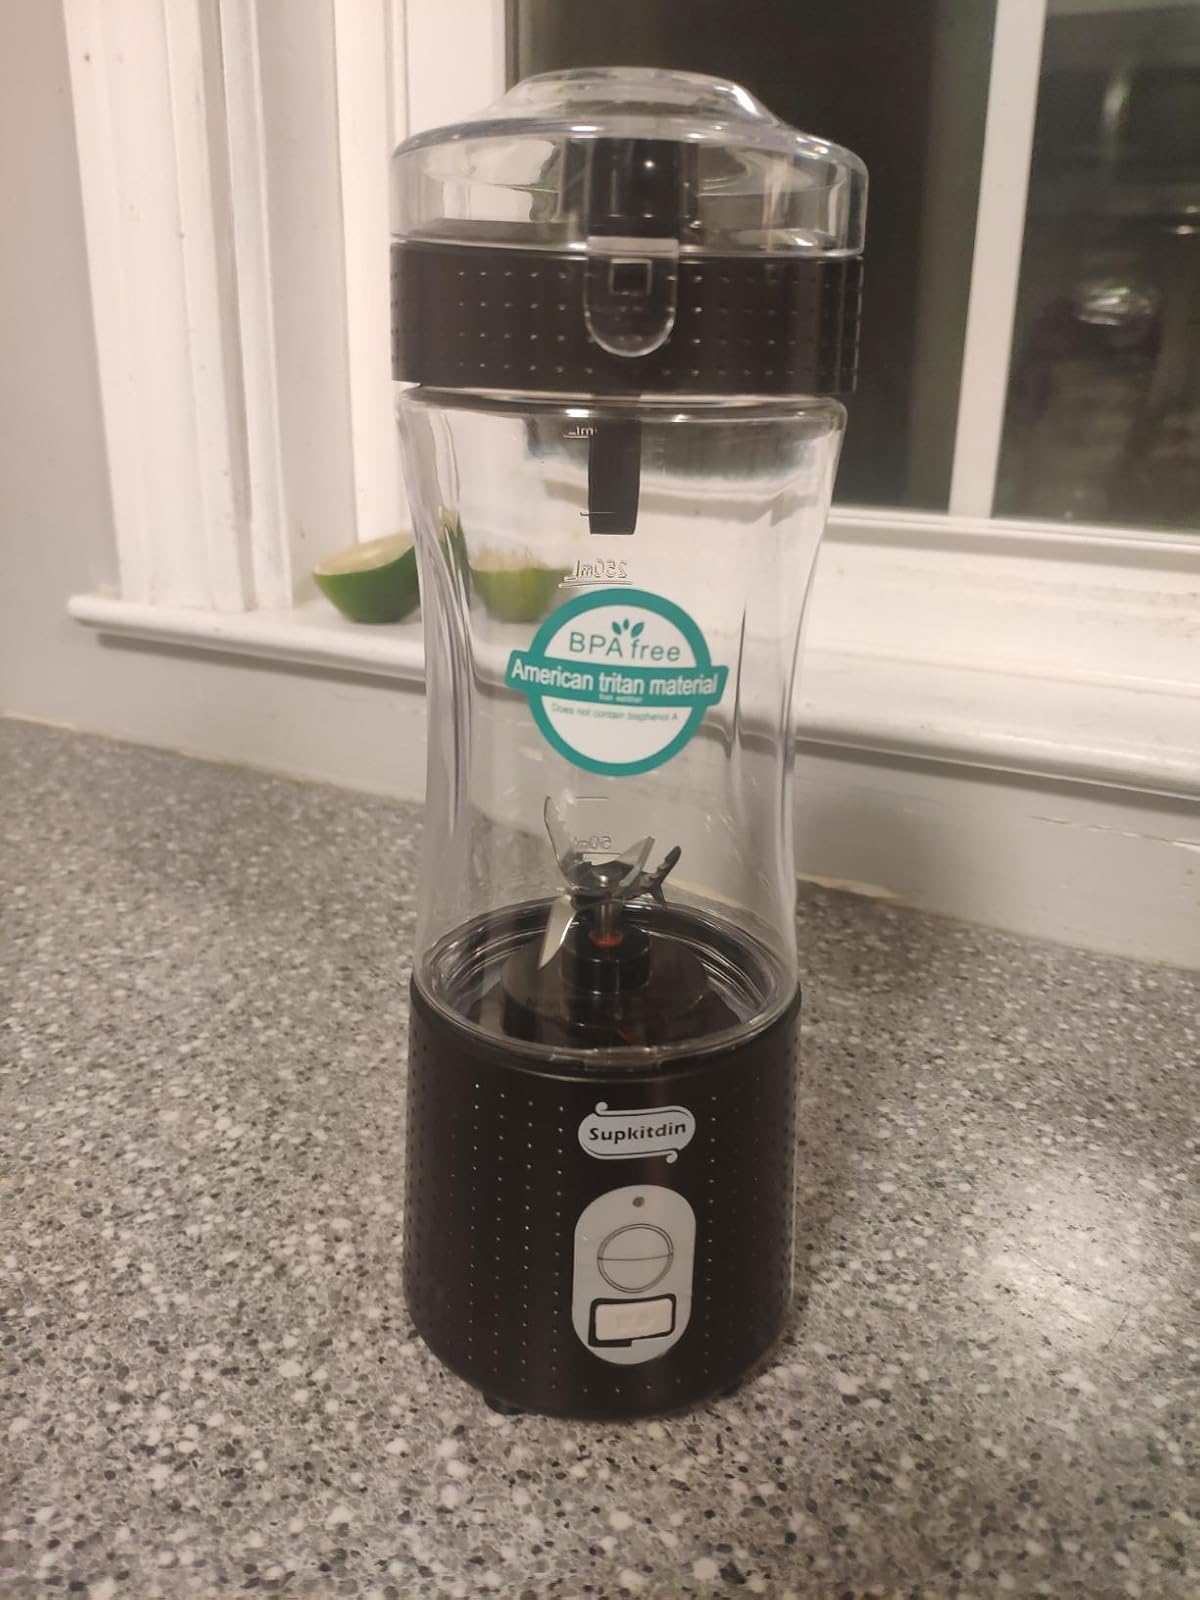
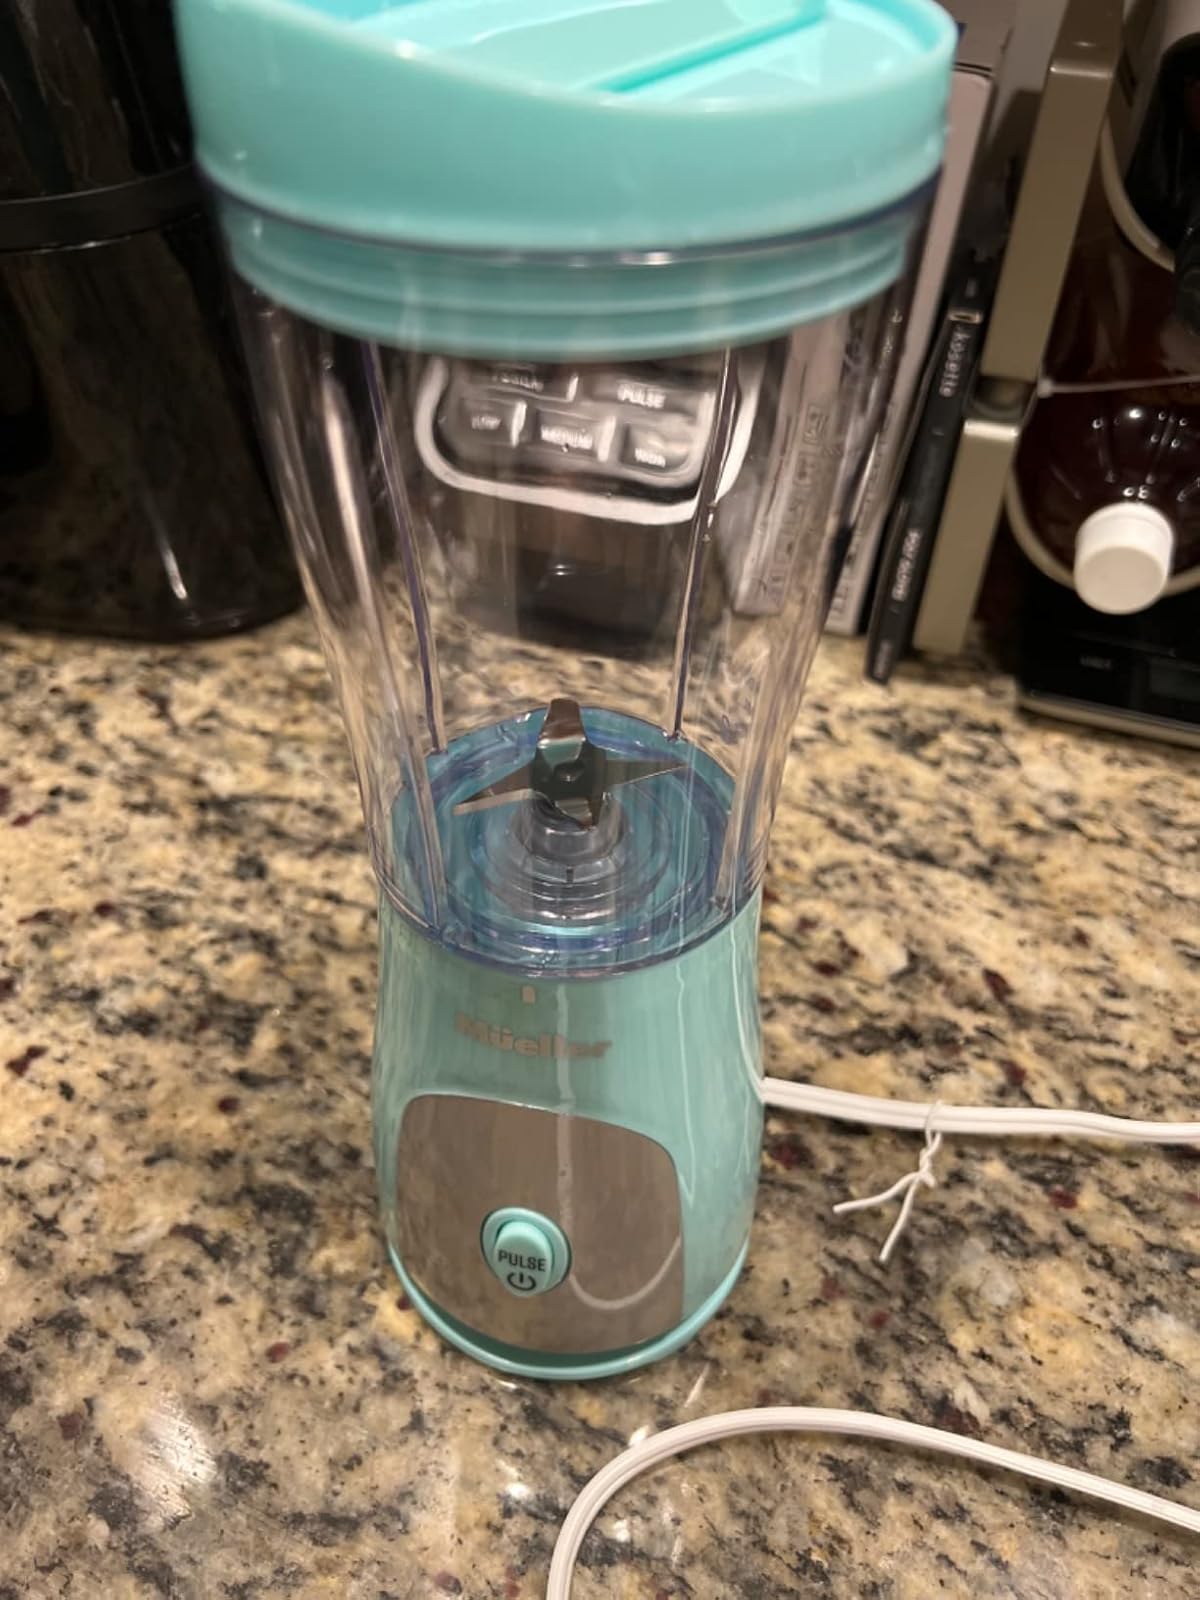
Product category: items_blender
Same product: no